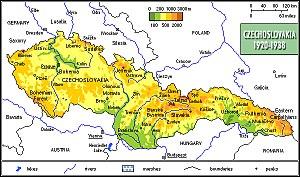
La Tchécoslovaquie est un pays d'Europe centrale qui exista du 28 octobre 1918 au 31 décembre 1992. Elle réunissait les États actuels de République tchèque et de Slovaquie de l'ancien Empire austro-hongrois, la République tchèque étant elle-même constituée de la Bohême et de la Moravie. De 1919 à 1938, la Ruthénie subcarpathique en faisait également partie.